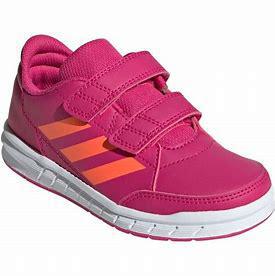
Brand: Adidas
Model: Altasport